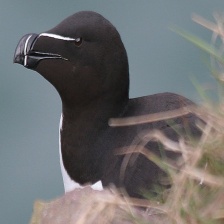
Species: RAZORBILL
Scientific name: ALCA TORDA